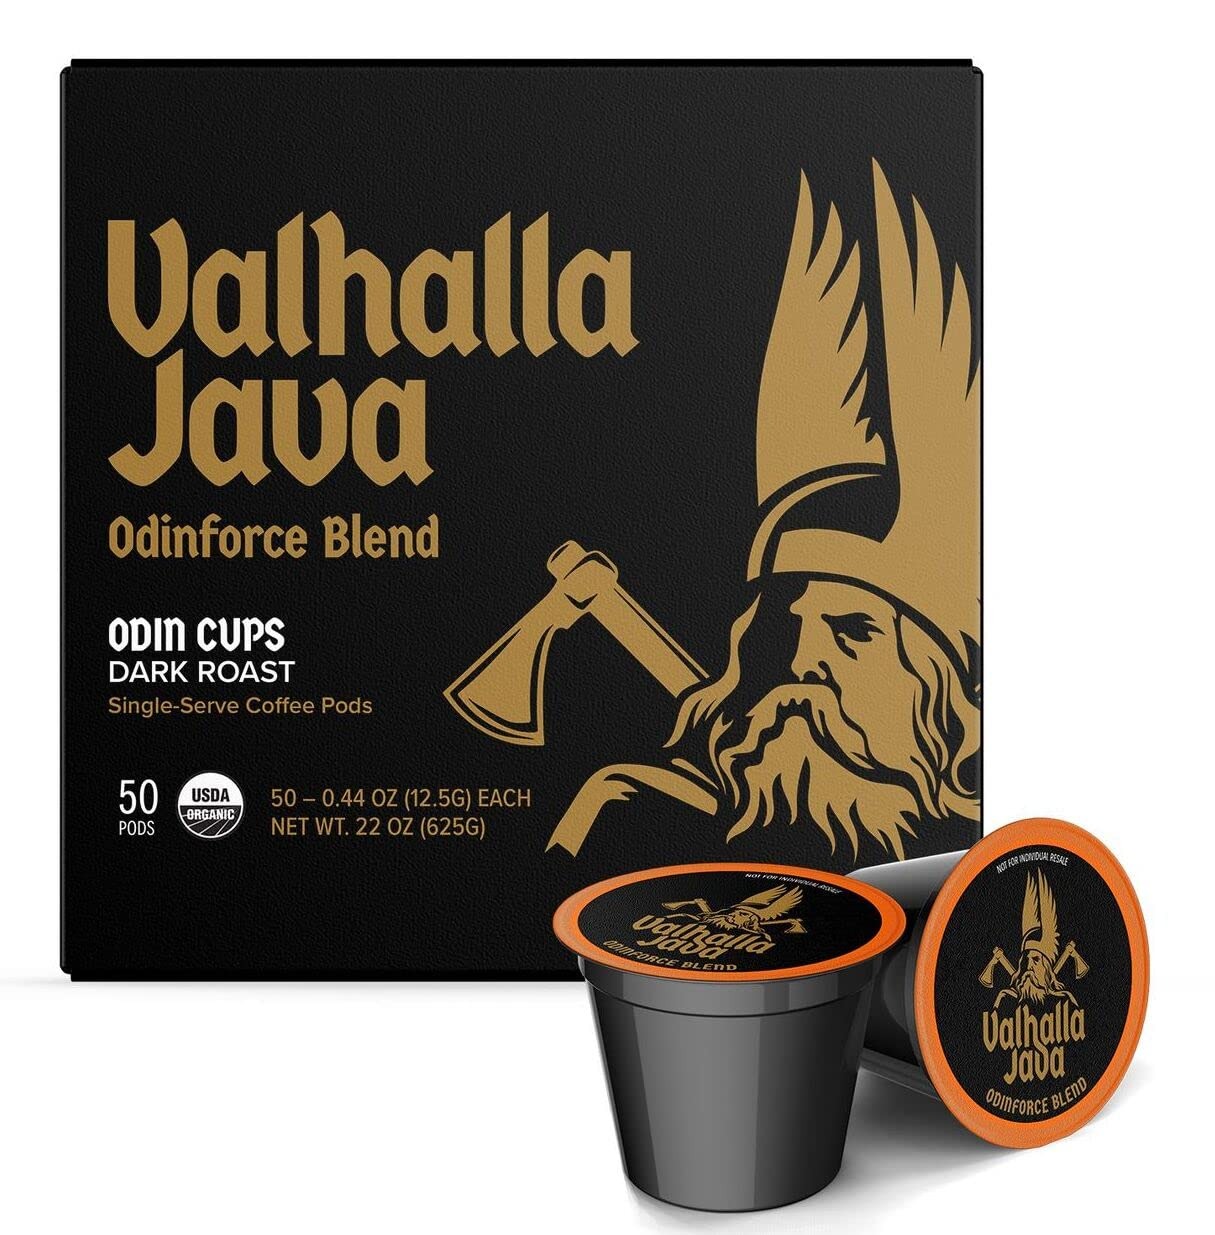
Item Name: Death Wish Coffee Co. Valhalla Java Single Serve Pods - Extra Kick of Caffeine - Dark Roast Coffee Pods - Made with USDA Certified Organic Fair Trade Arabica and Robusta Beans (50 Count)
Bullet Point 1: SUPER FUEL FOR LIFE IN THE FAST LANE: Say hello to better mornings with the world's strongest coffee, featuring an otherworldly caffeine boost that you have yet to experience. Each Valhalla Java Coffee Pods is a mini coffee pod that comes from the nutrient-rich volcanic earth of Indonesia and Central and South America, giving you the strength to fuel your passion with every single sip. It takes just one sip to fall in love with our coffee pods but don't take our word for it- try it for yourself!
Bullet Point 2: UNCOMPROMISING FLAVOR: We've carefully sourced, selected, and expertly roasted premium Arabica and Robusta coffee beans for our coffee pod blend from five (5) different bean origins around the world. The result is a smooth and earthy aroma of coffee beans that fills you up and leaves you feeling fresh, energized, and ready to conquer the day.
Bullet Point 3: EXTRA KICK OF CAFFEINE: Our coffee pods ensure you’re getting the best coffee possible without the bitterness or jitters. This breakfast blend is great for those needing a fresh brew with a high caffeine kick! One sip will have you saying goodbye to shop-bought coffee forever.
Bullet Point 4: FAIR TRADE AND ORGANIC: Each coffee pods is made with only the highest quality USDA Certified Organic and Fair Trade beans to supply you with a natural caffeine boost that not only empowers you but also our coffee bean farmers around the world. Additionally, we made sure that our coffee pods were recyclable so that you can feel good after every brew.
Bullet Point 5: TRY IT RISK-FREE: The Death Wish Promise is that we are so confident that you'll love our coffee pods that we offer a no-questions-asked refund on your order if you don't absolutely love it. Try our coffee single serve pods totally risk-free!
Product Description: At DEATH WISH COFFEE Company, we give you premium quality beans from all over the world. We roast them to perfection to give you the best-tasting coffee to power up your day, uplift your mood, and get you ready for what lies ahead. One sip of Death Wish Coffee will make you want more and more! We made this high-quality, artisanal coffee flavor so you have a bright and early morning every single day. The strong but smooth, never-bitter taste in every sip is sourced from carefully selected premium Arabica and Robusta beans which have gone through our unique roasting process that gives it the powerful aroma and flavor you’re looking for in a coffee drink. DEATH WISH VALHALLA JAVA has become an instant favorite among coffee lovers.. We think you’ll love it too but we'll let you be the judge - If you don't love it, we'll refund your order with no questions asked. So, are you ready for the best coffee of your life? Buy today!
Value: 50.0
Unit: Count

Price: 109.16